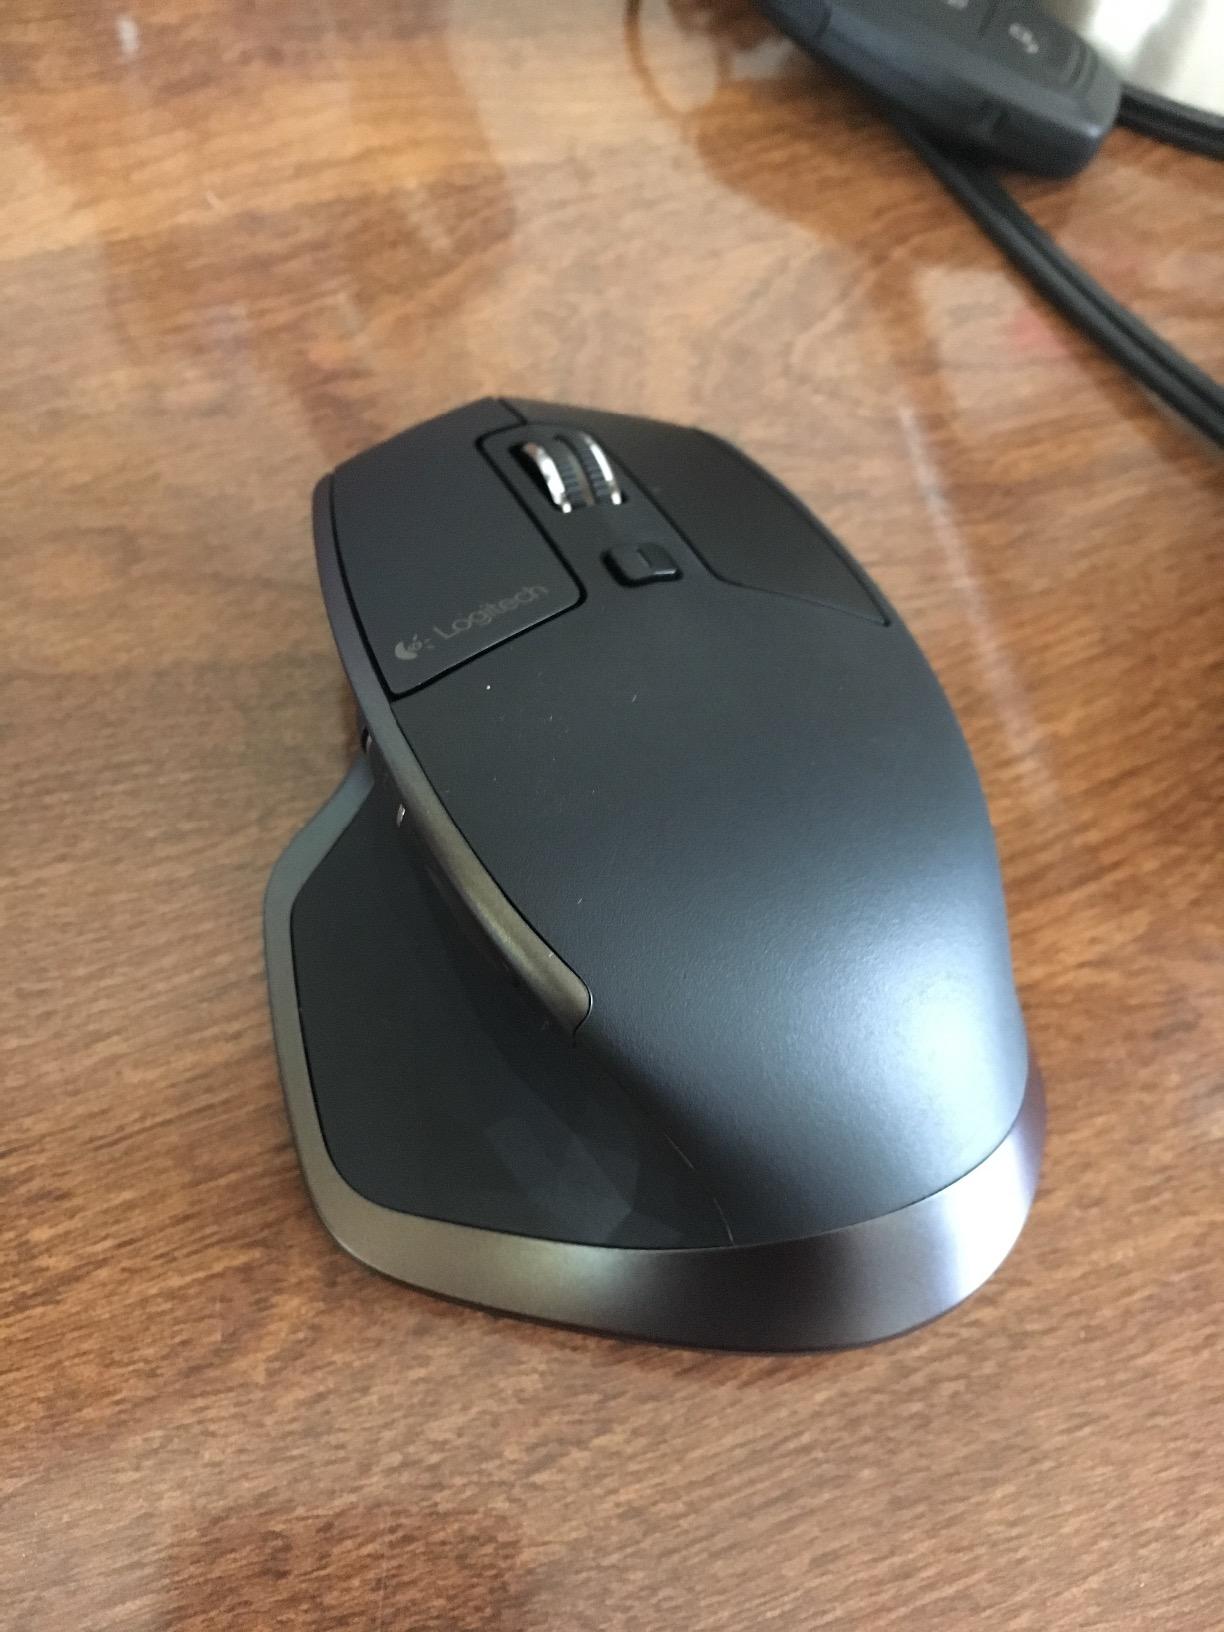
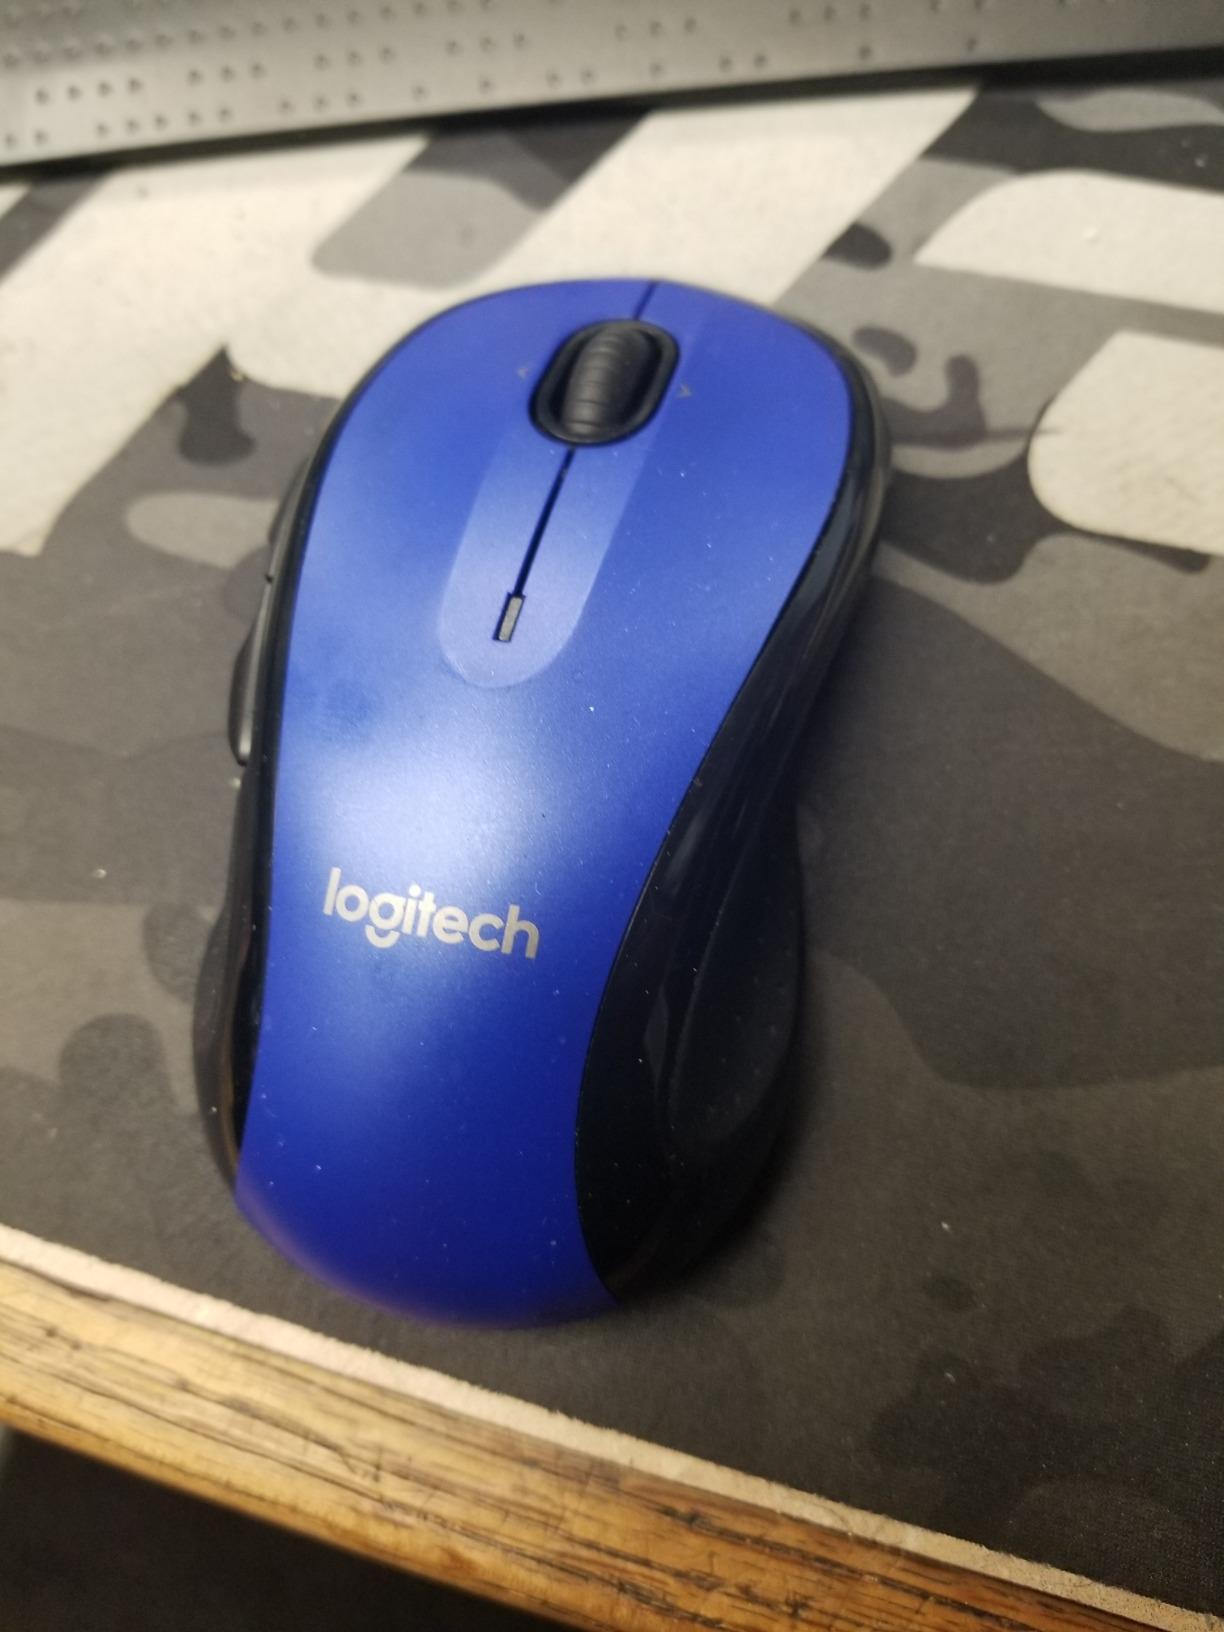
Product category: mouse
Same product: no